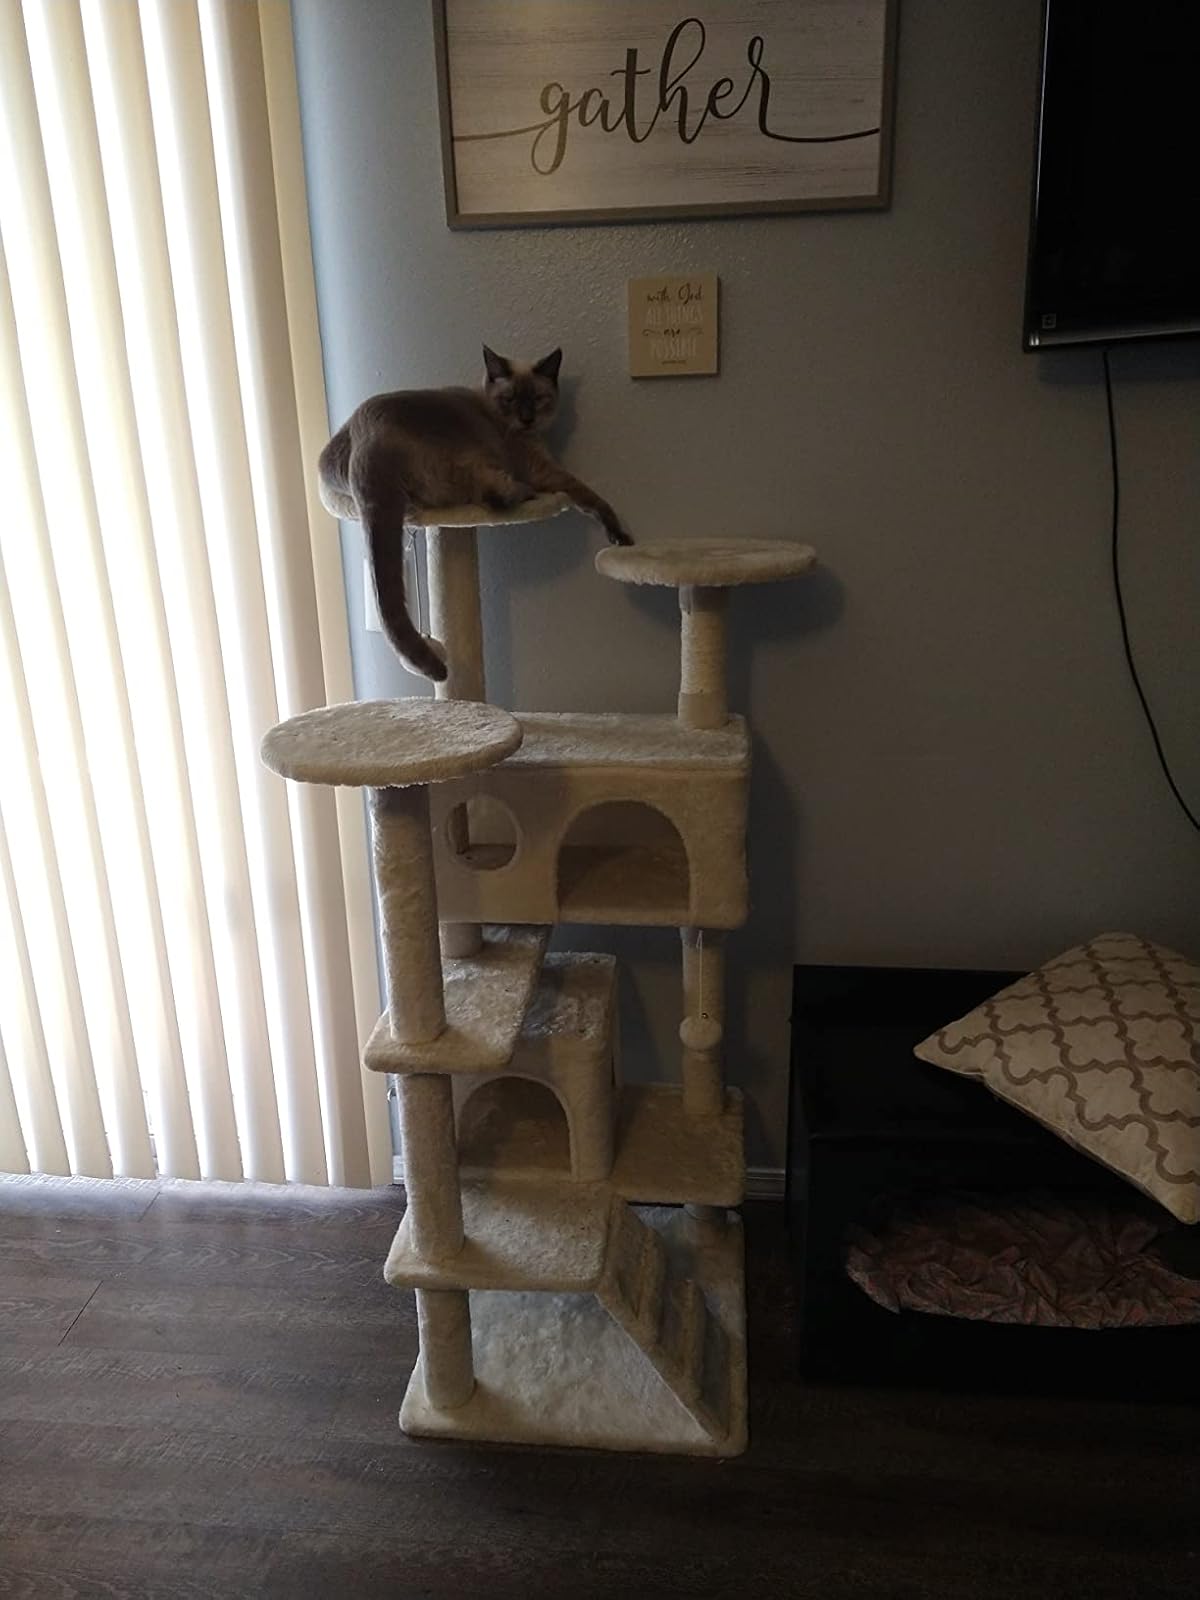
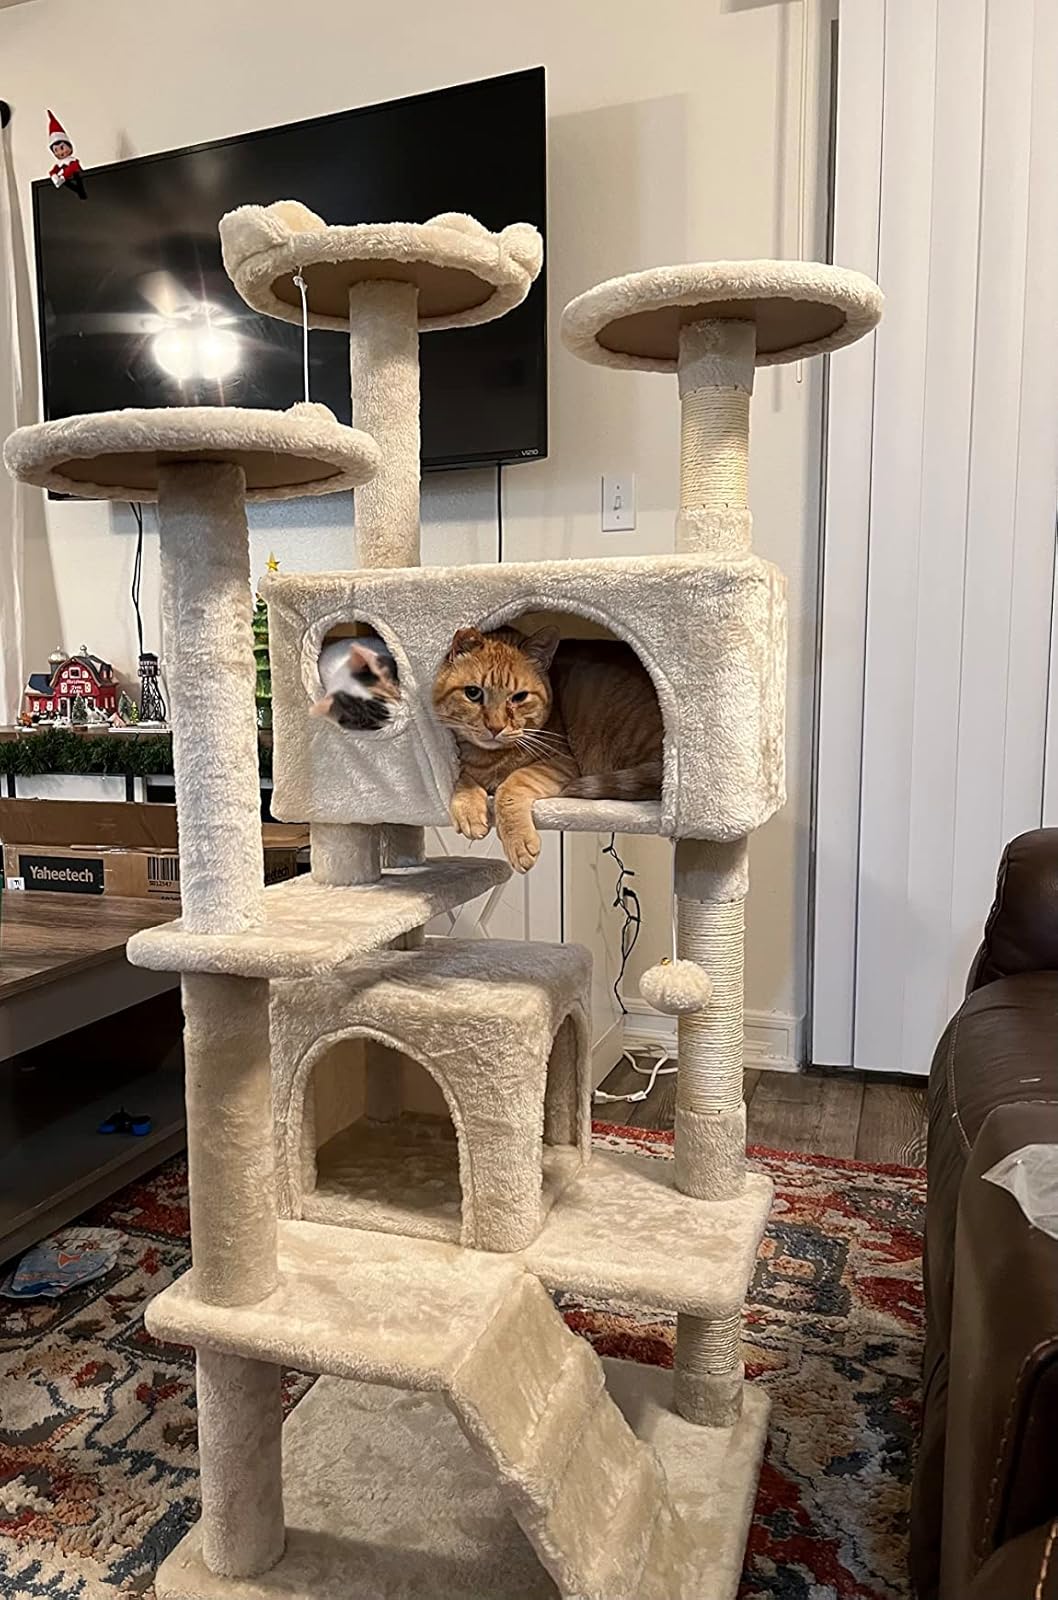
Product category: items_cat tree
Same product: yes